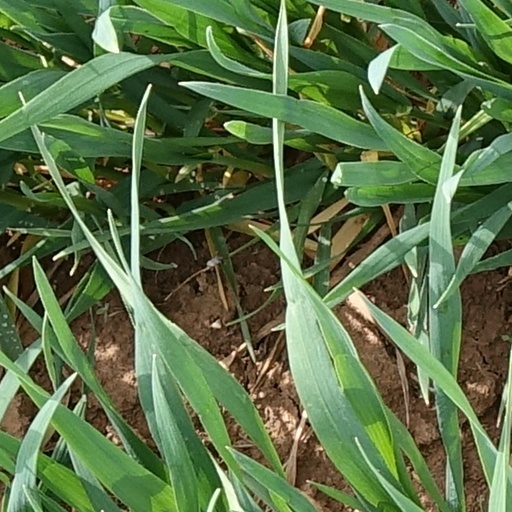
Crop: wheat